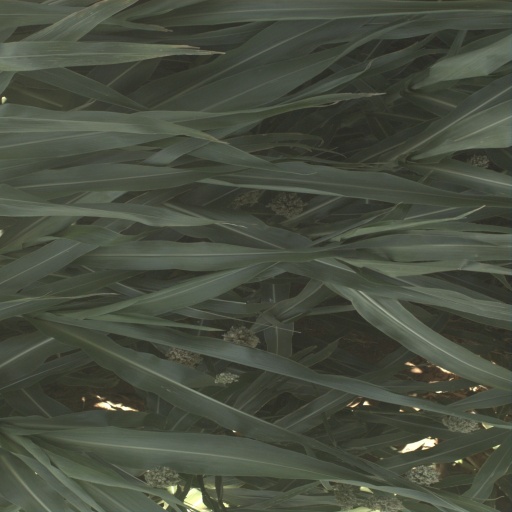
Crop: sorghum